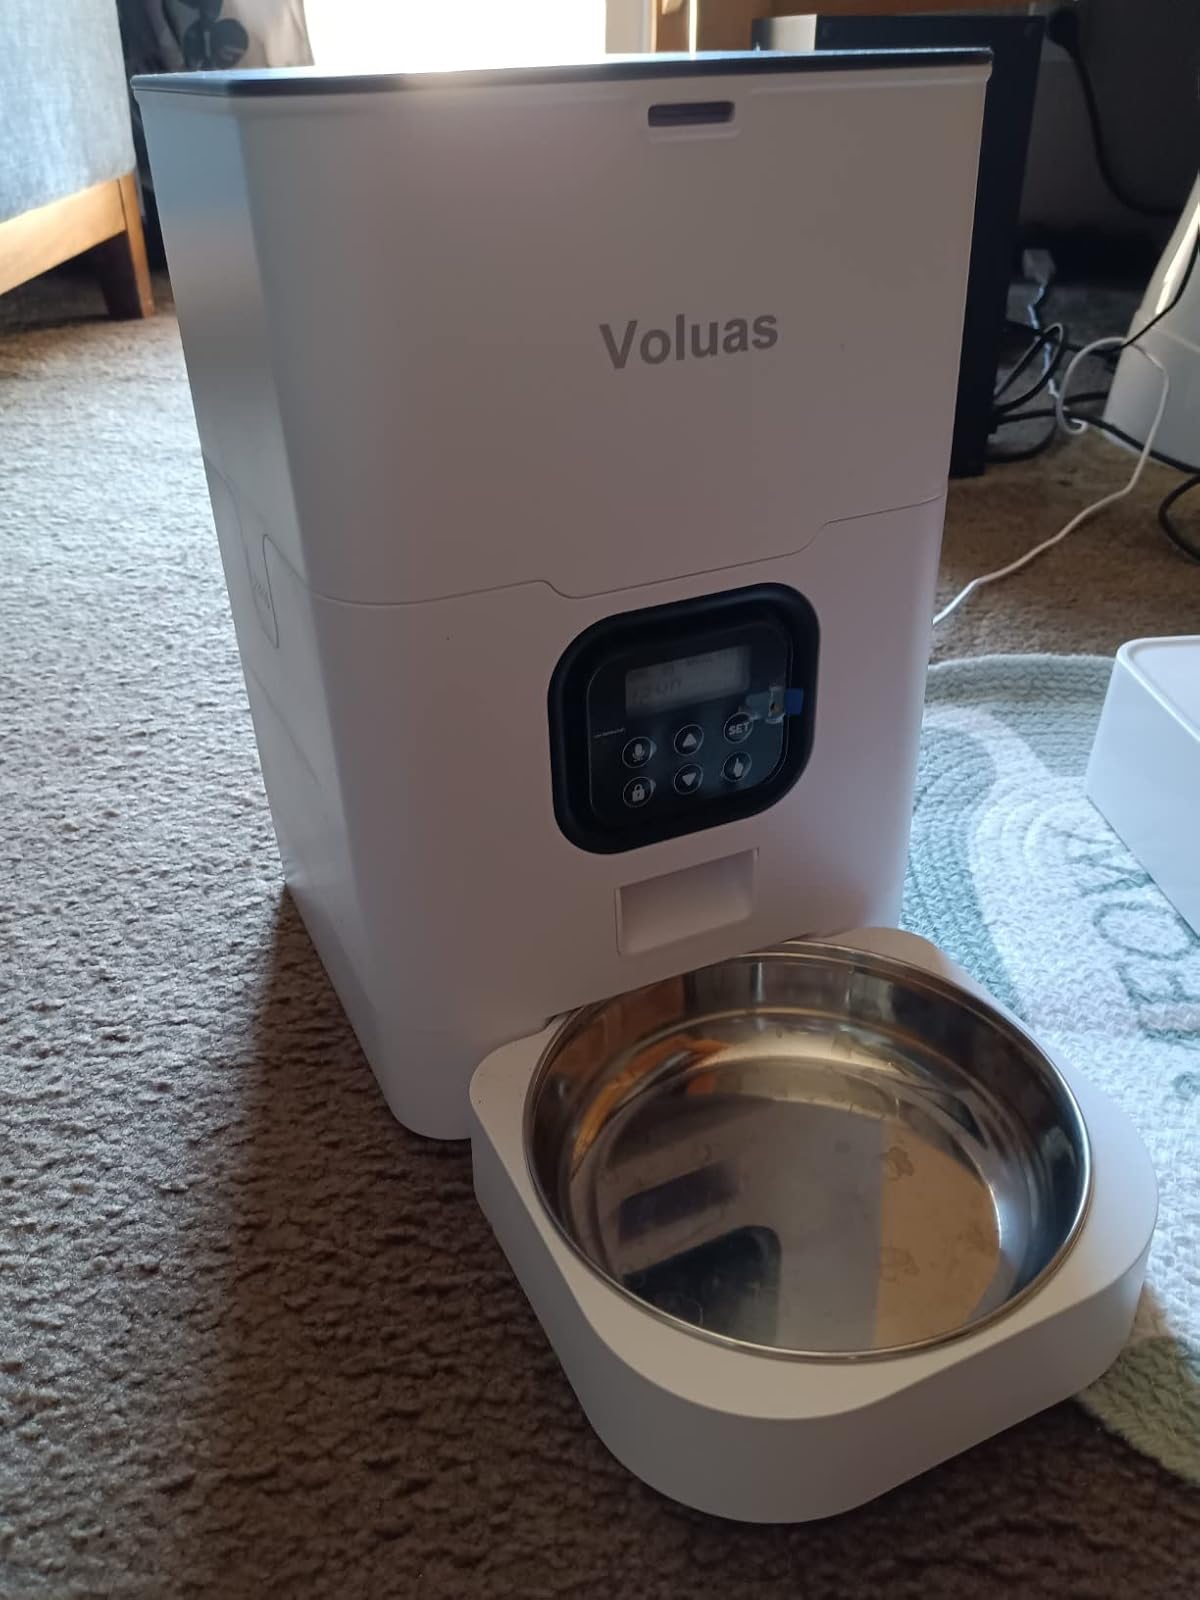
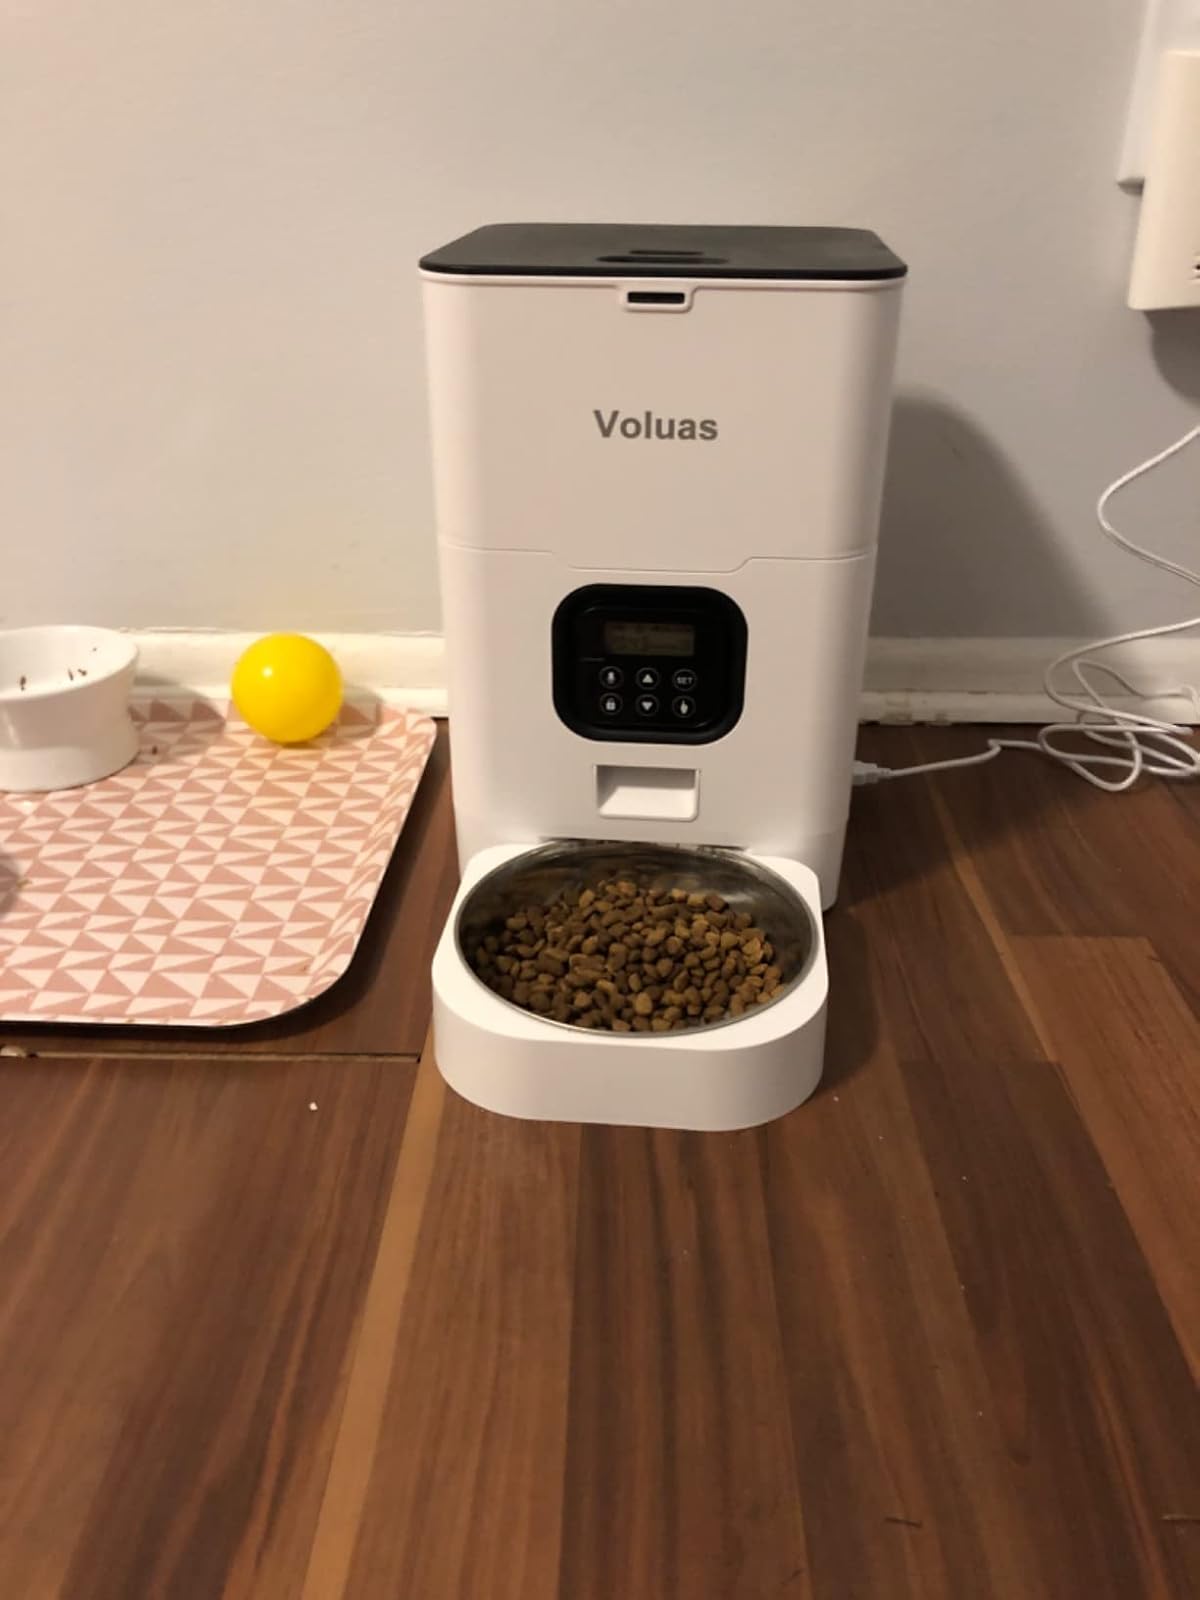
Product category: items_feeder
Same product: yes